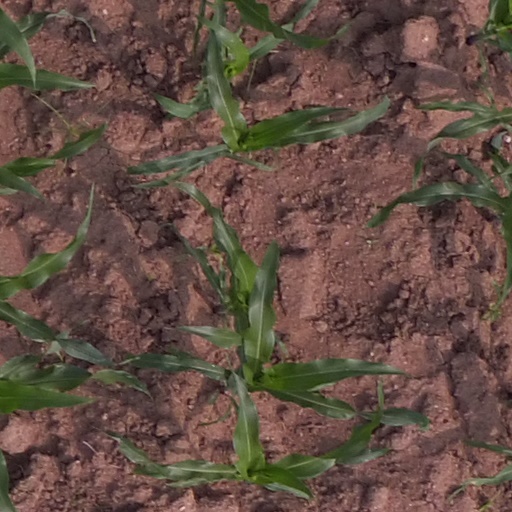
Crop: maize; corn